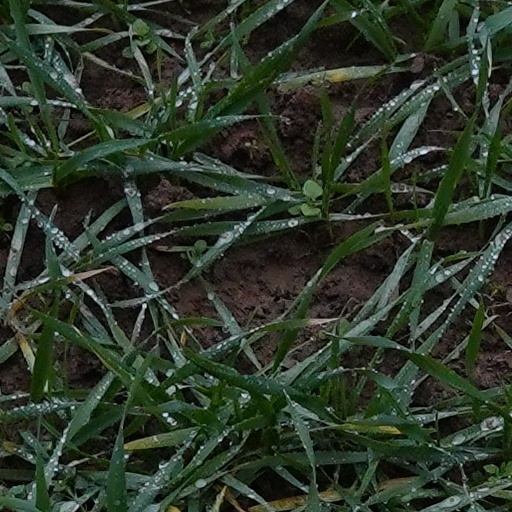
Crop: wheat